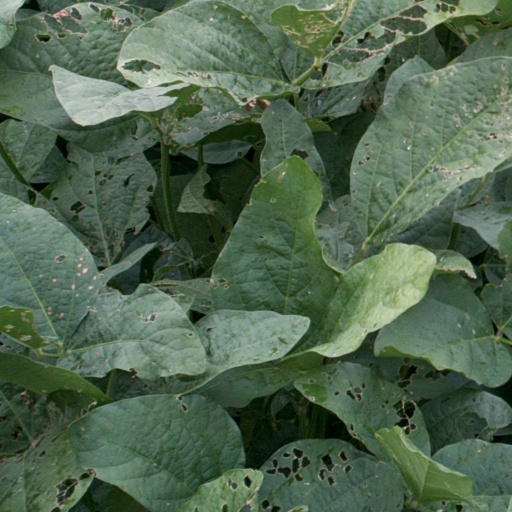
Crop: soybean